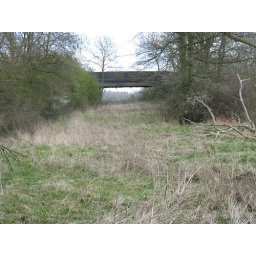
Road overbridge and trackbed near green Norton. I actually managed to find some rusty signalling equipment remnants.